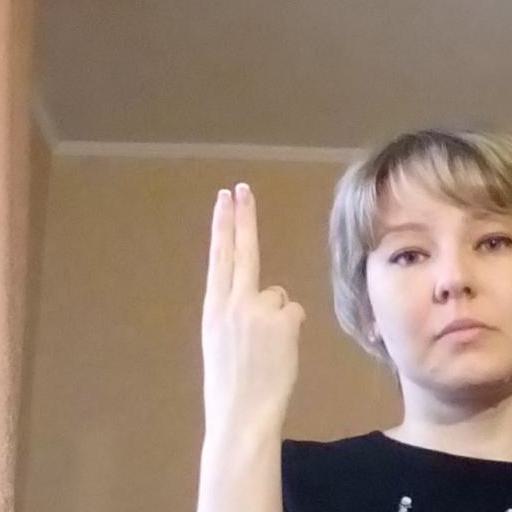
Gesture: two_up_inverted